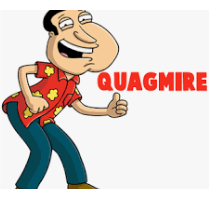
Portrait style: Cartoon Portrait